Ferrellgas

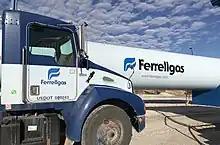
Ferrellgas bobtail delivery truck and bulk storage tank at the company's Lincoln, Nebraska, plant.

With the acquisition of Buckeye safely under its belt, Ferrellgas spent the late 1980s and early 1990s consolidating its operations and expanding into new geographical territory. The November 30, 1989 acquisition of DuPane Gas Service operations in Rhode Island was especially exciting. DuPane Gas served 2,600 Rhode Island customers with 1.7 million gallons of propane a year. It gave Ferrellgas its first entry into the competitive and potentially lucrative Northeast market. Ferrellgas continued its acquisition efforts in 1990 and 1991. In the latter year, the company closed 14 acquisitions ranging from the 3.9 million gallons sold by United Cities Propane Gas in Georgia to the 86,000 gallons retailed by Fessler Mill & Hardware in Wisconsin. The company continued its penetration into the Northeast with major acquisitions in New Jersey and Rhode Island.